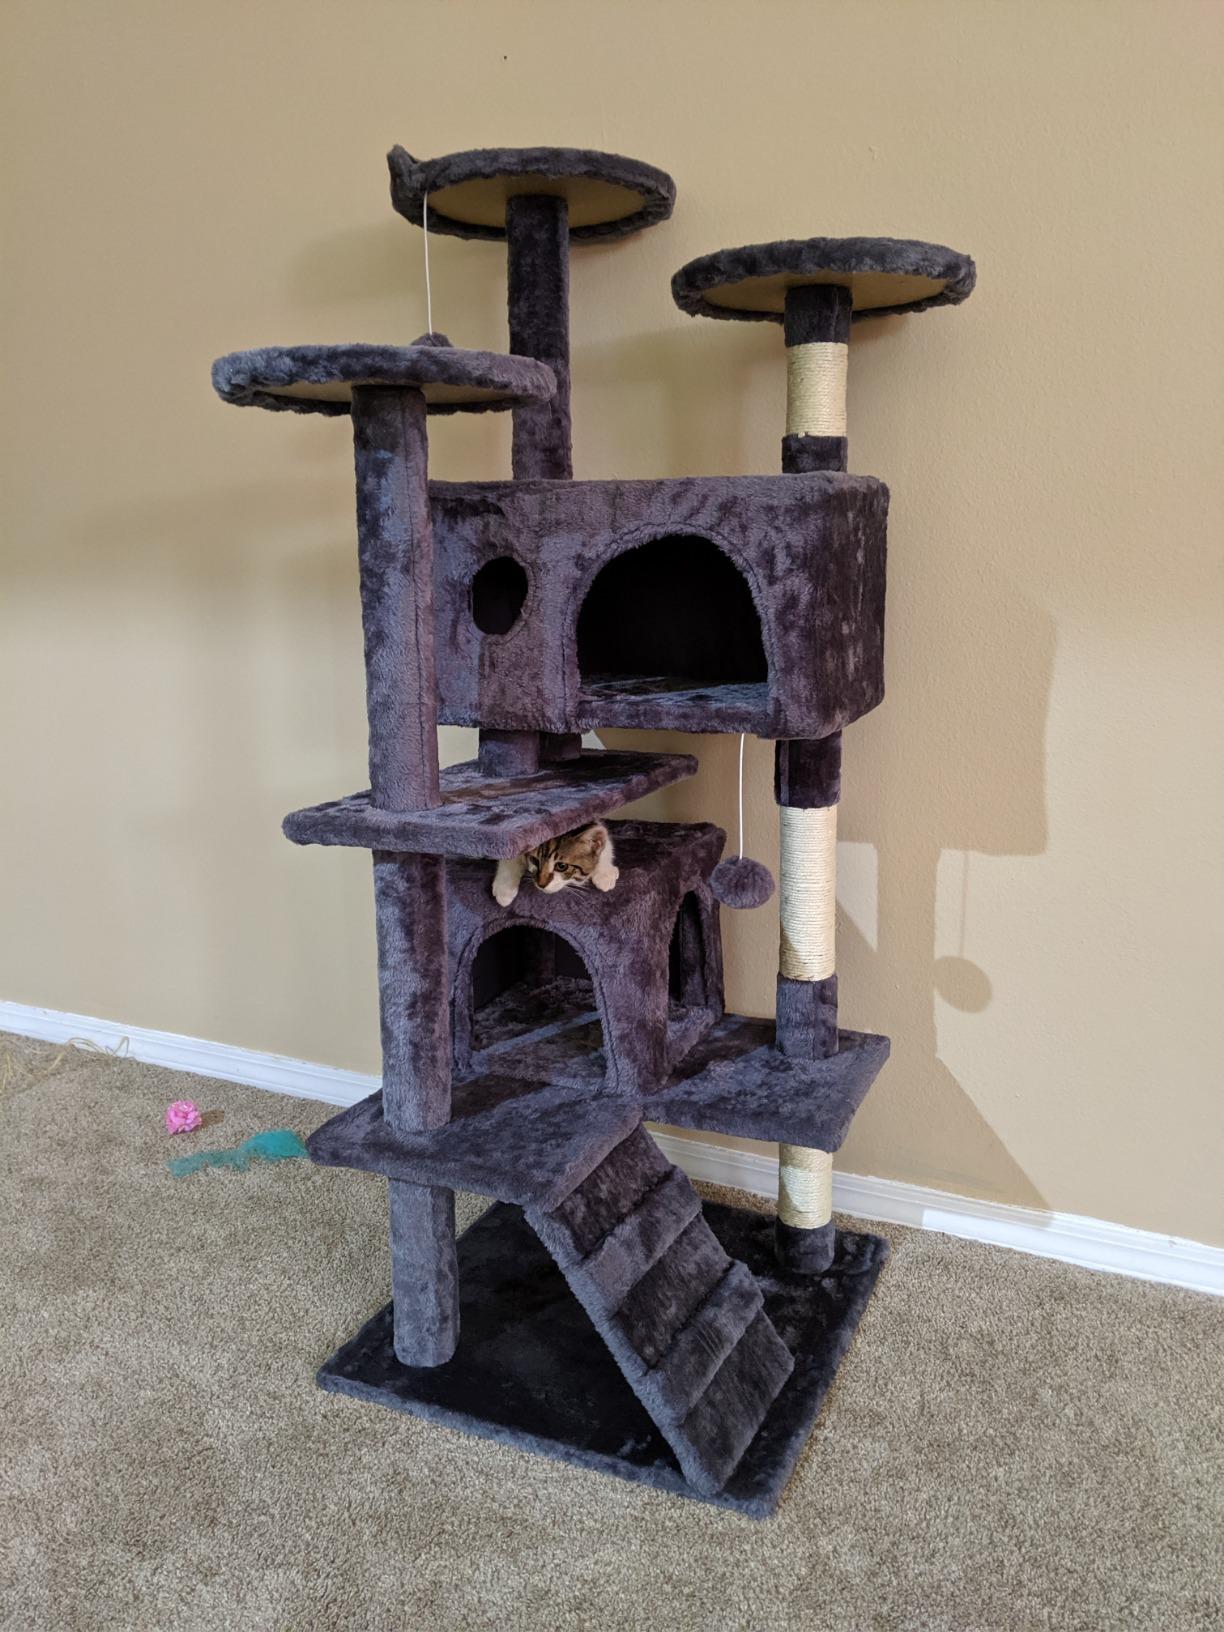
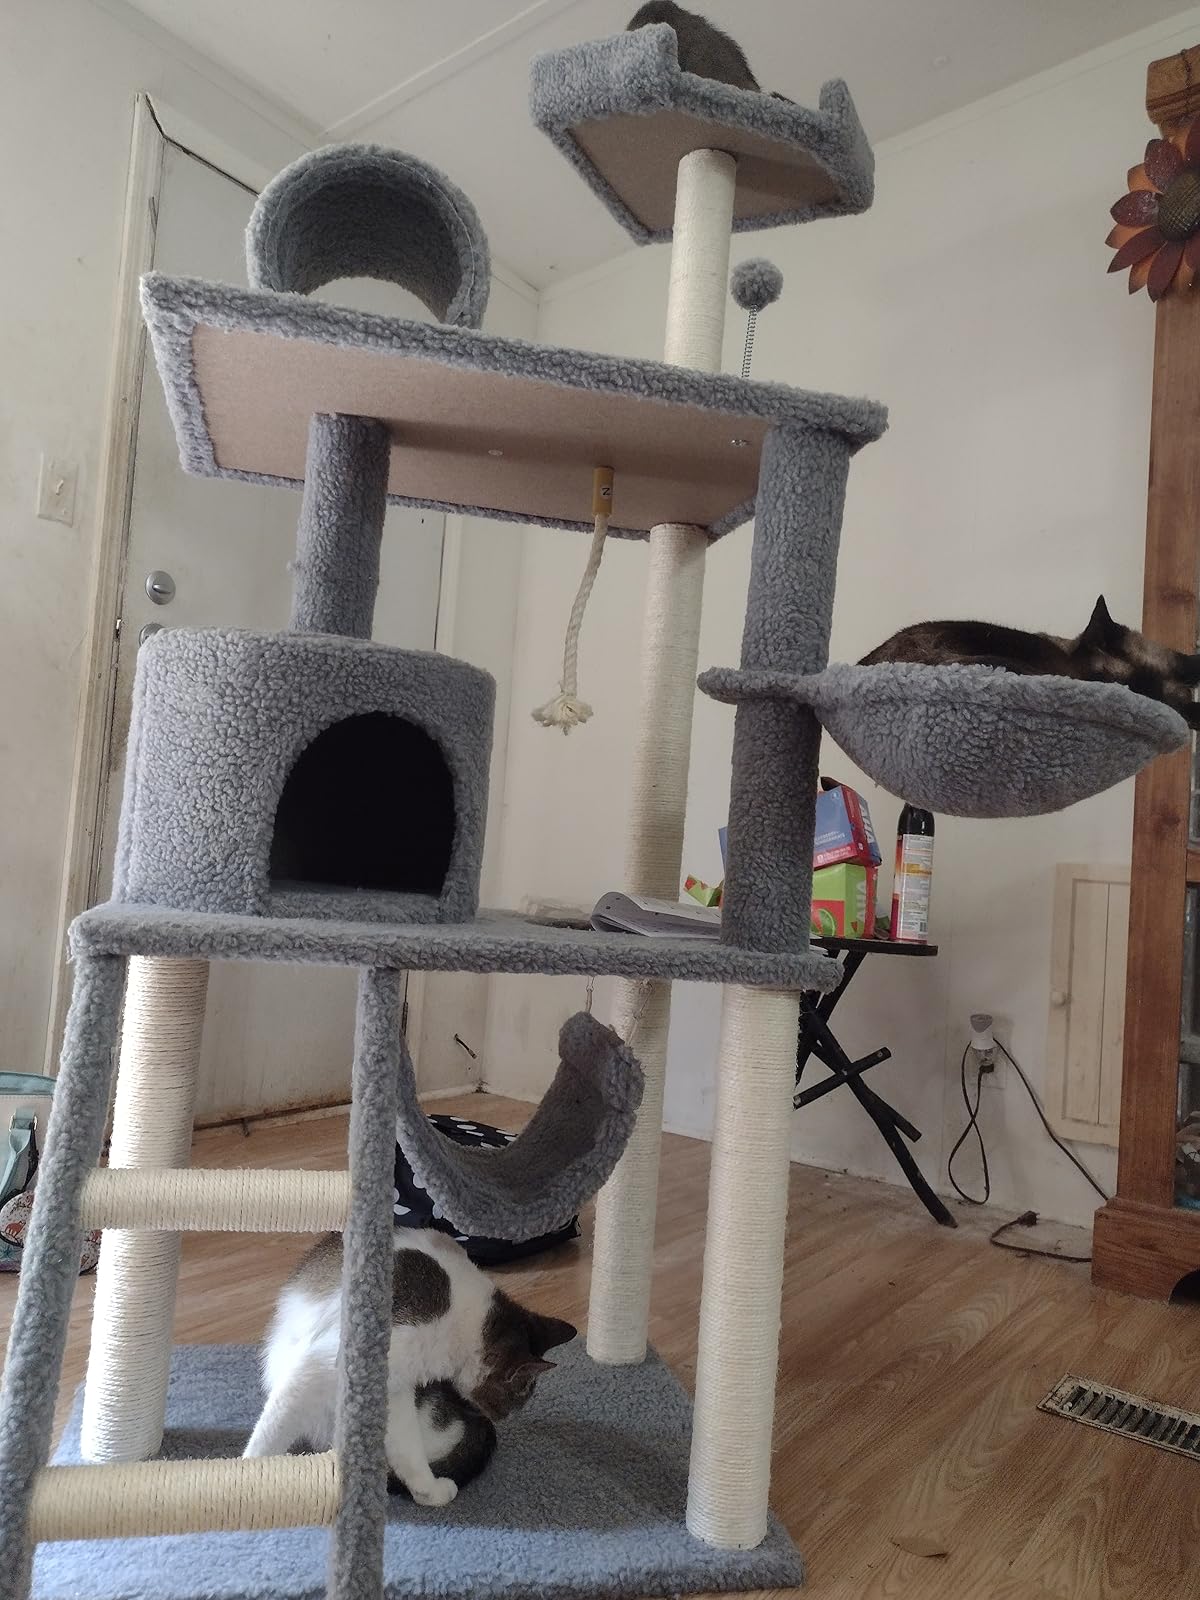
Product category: items_cat tree
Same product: no